Viv Richards

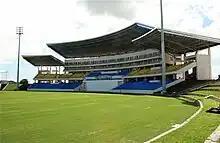
The Sir Vivian Richards Stadium in 2012

In 1994, Richards was appointed an Officer of the Order of the British Empire (OBE) for services to cricket. In 1999, he was made a Knight Commander of the Order of the Nation (KCN) by his native country Antigua and Barbuda. In 2006, he was upgraded to Antigua and Barbuda highest award, Knight of the Order of the National Hero (KNH).